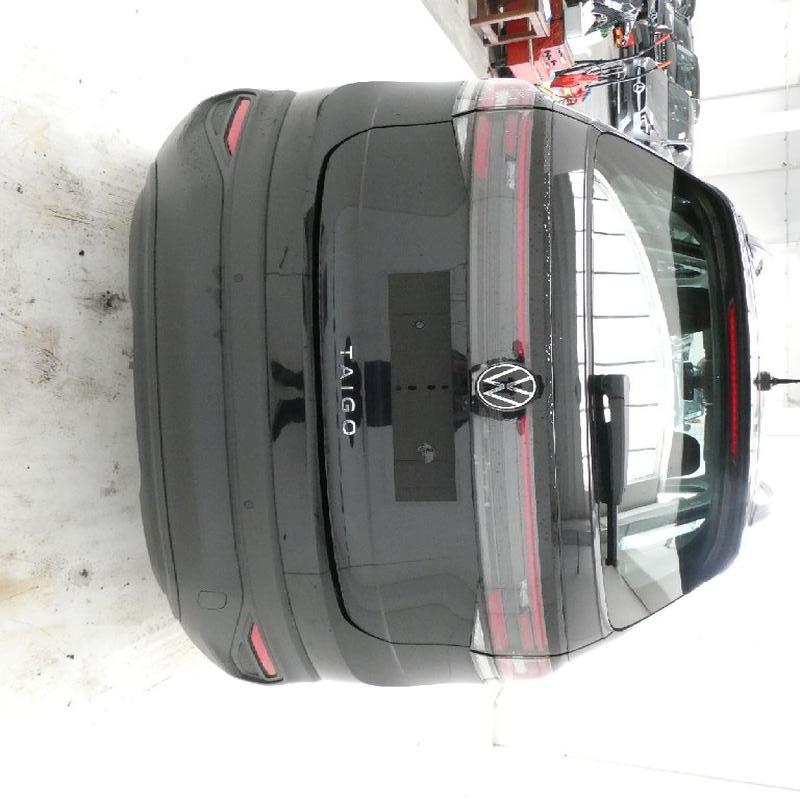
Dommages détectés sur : malle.
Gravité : mineur